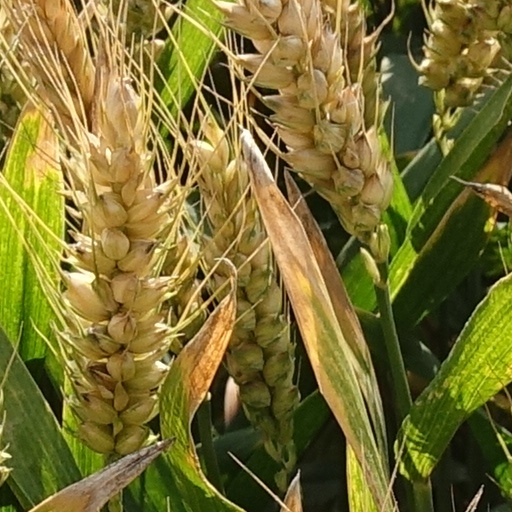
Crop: wheat